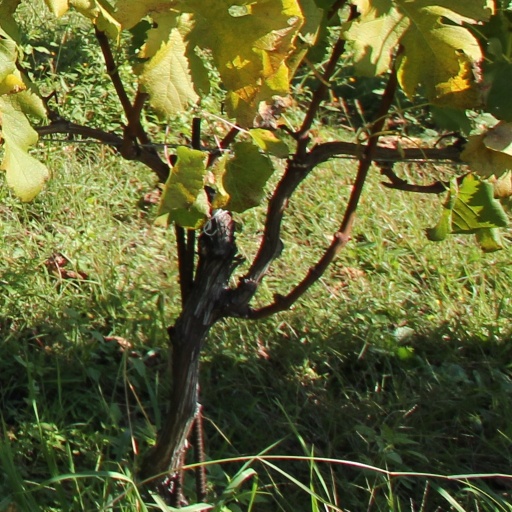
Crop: grape